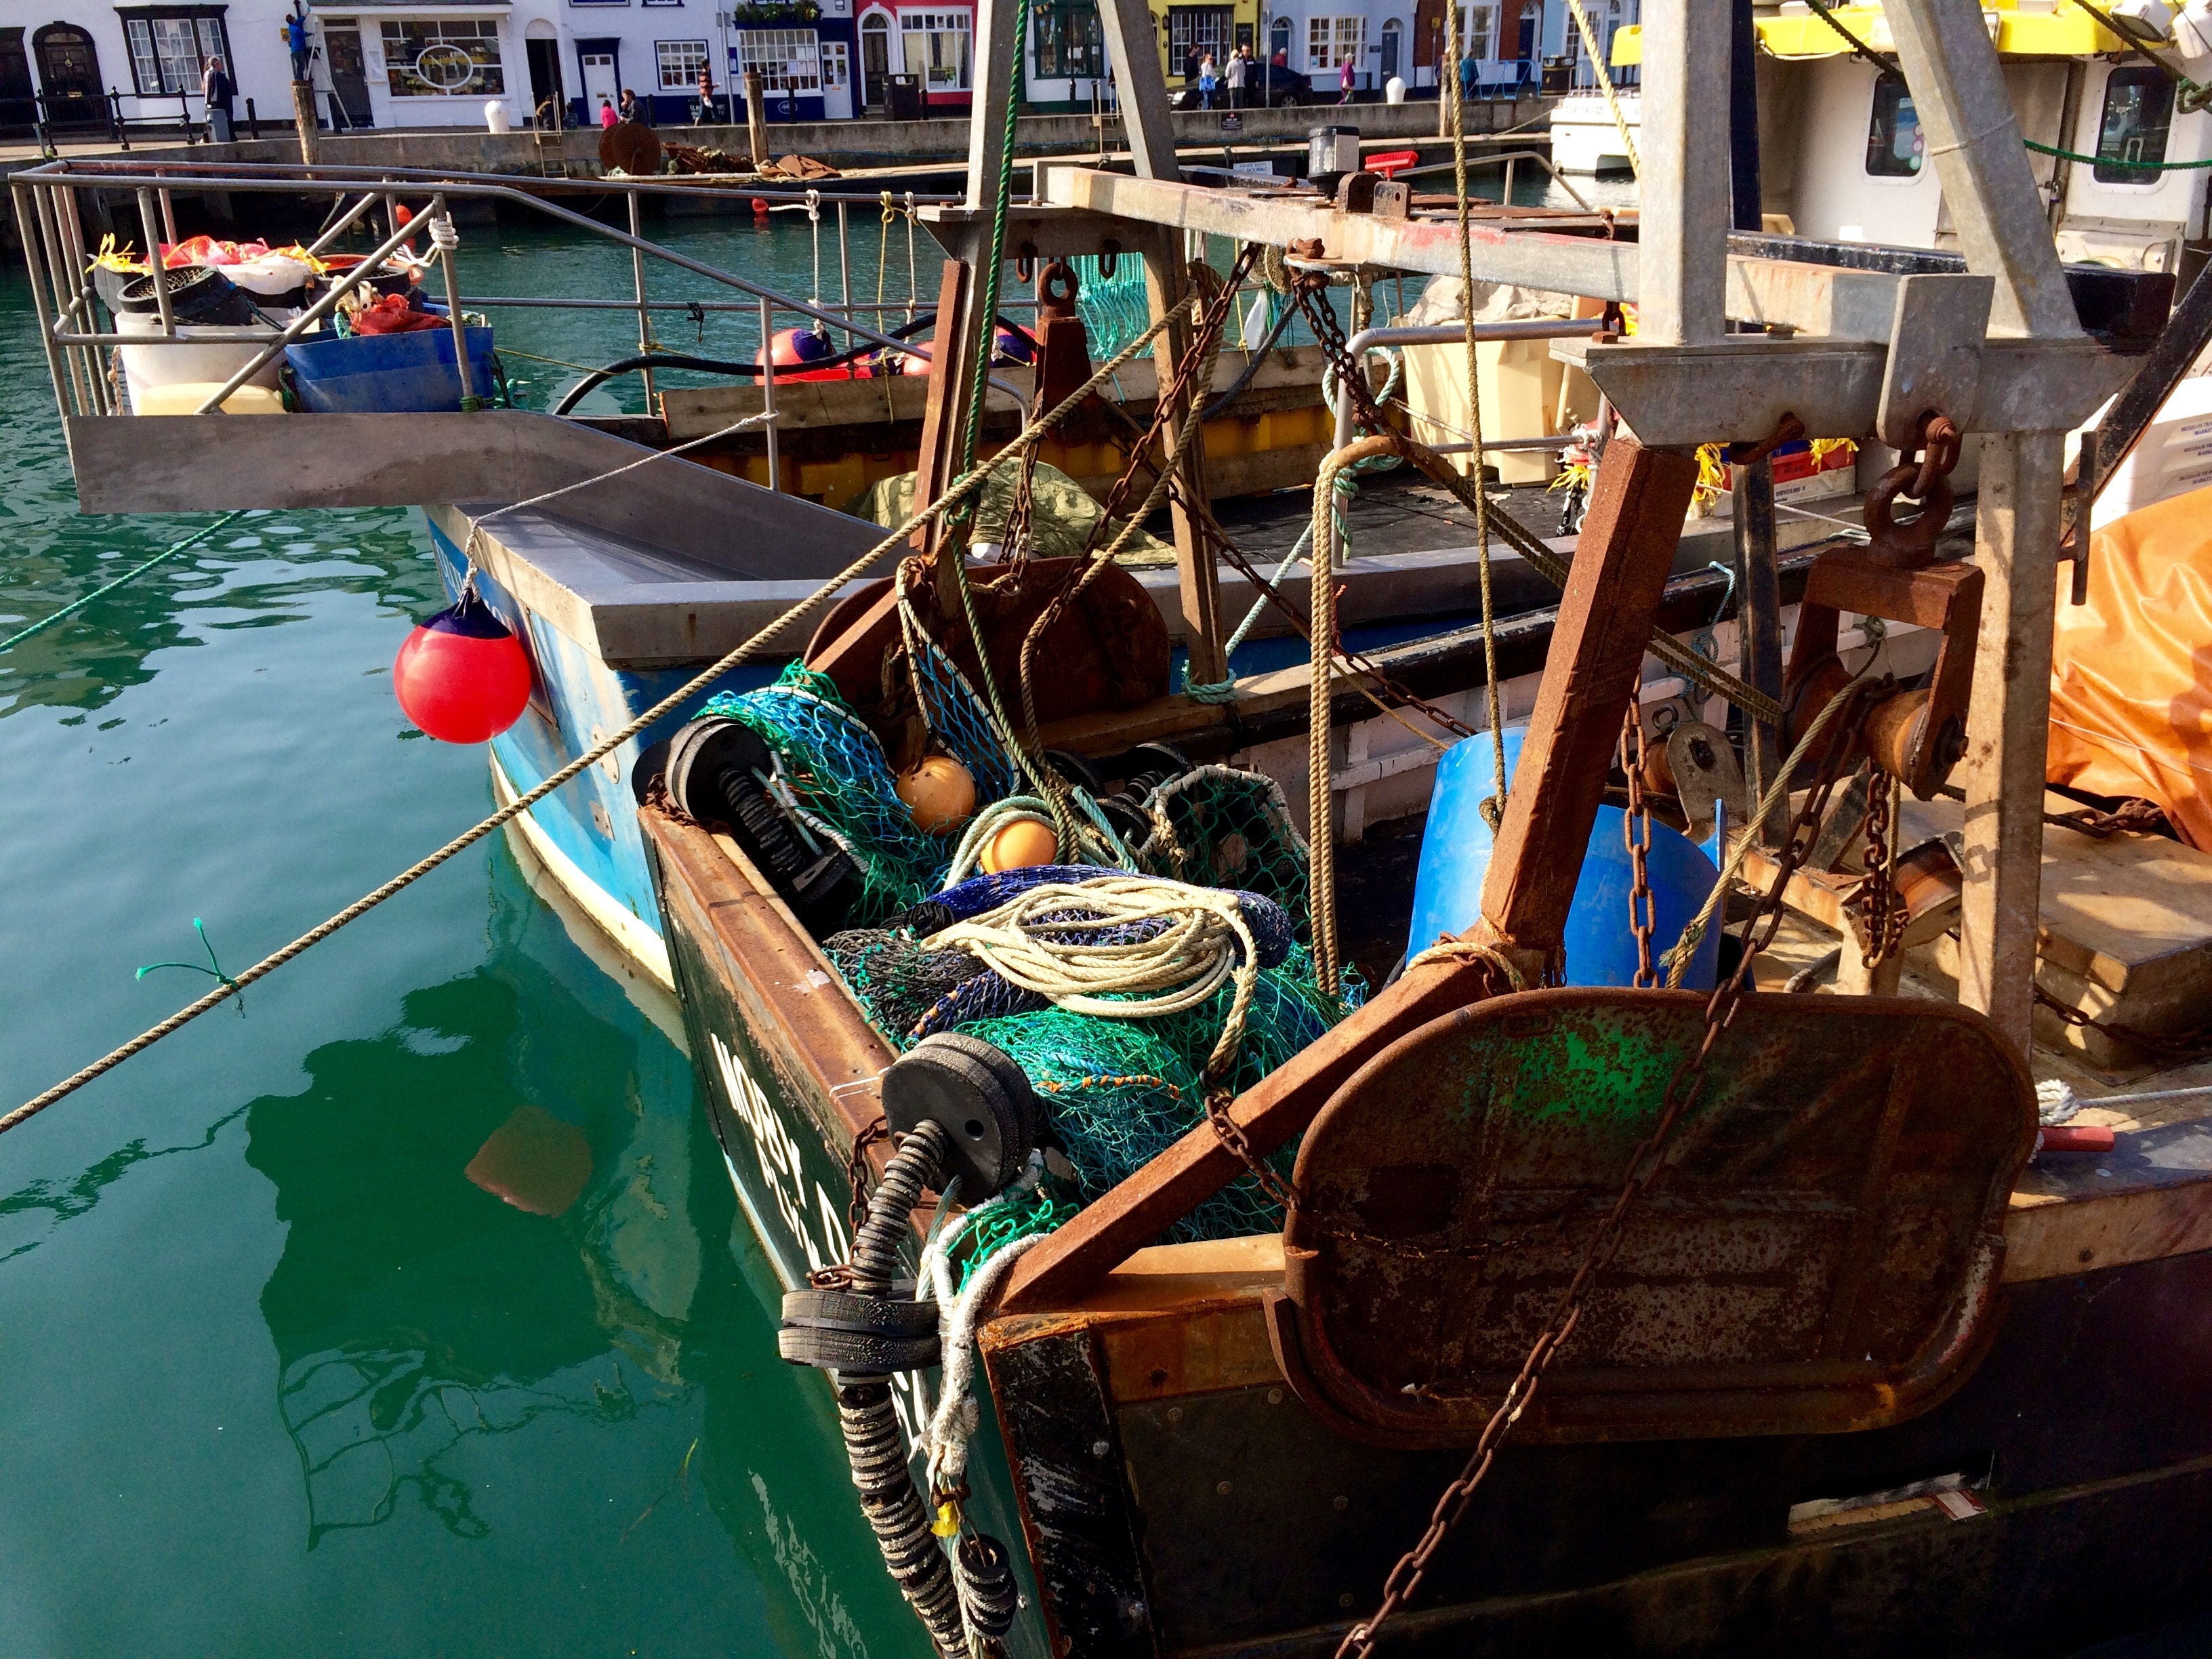
boat, vehicle, fishing, harbour, boating, watercraft